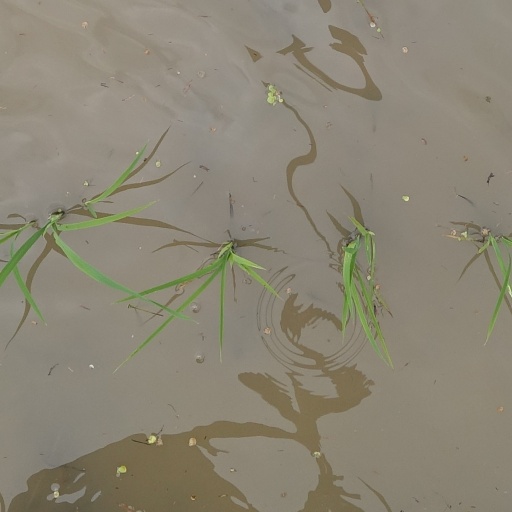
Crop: rice